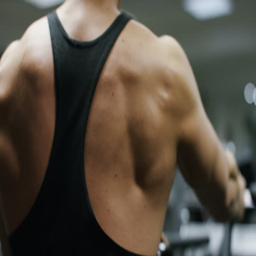
4k back of a muscular man working out in the gym